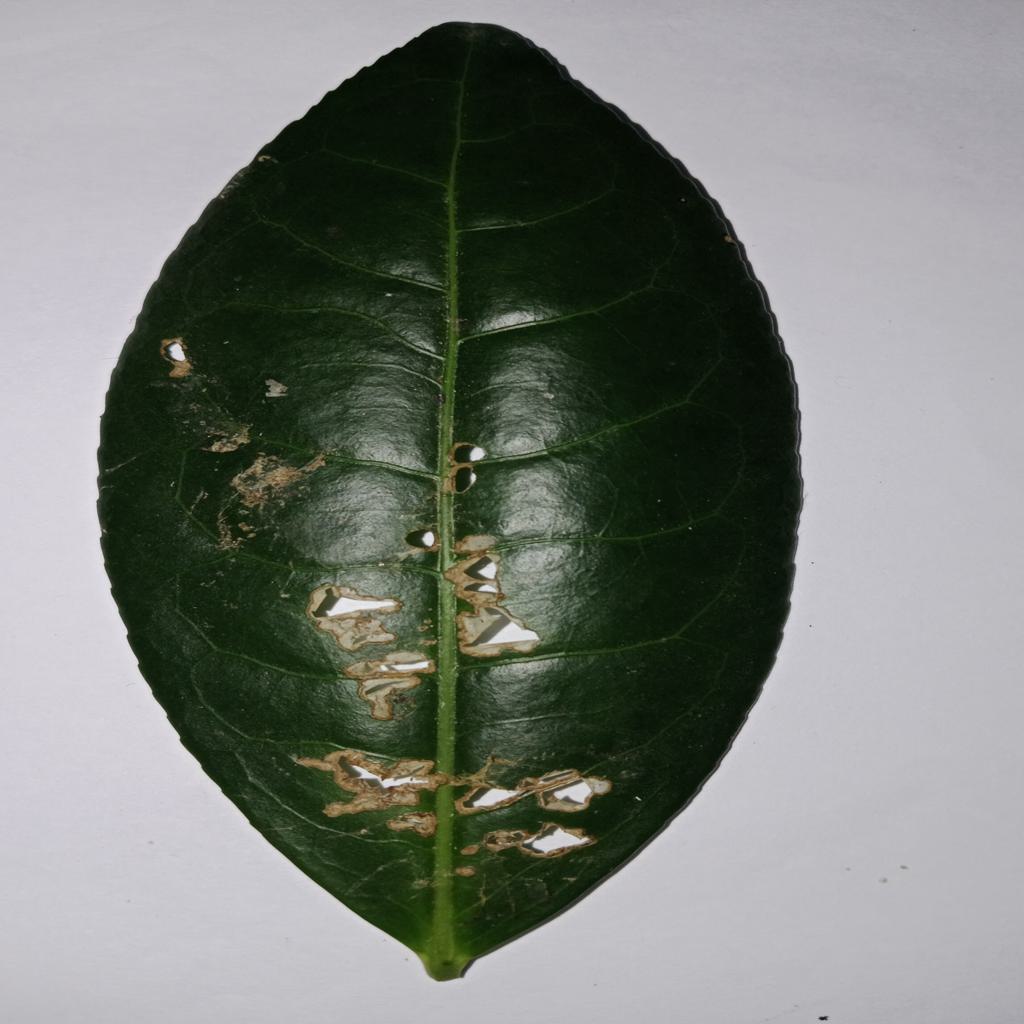
Label: Tea leaf blight